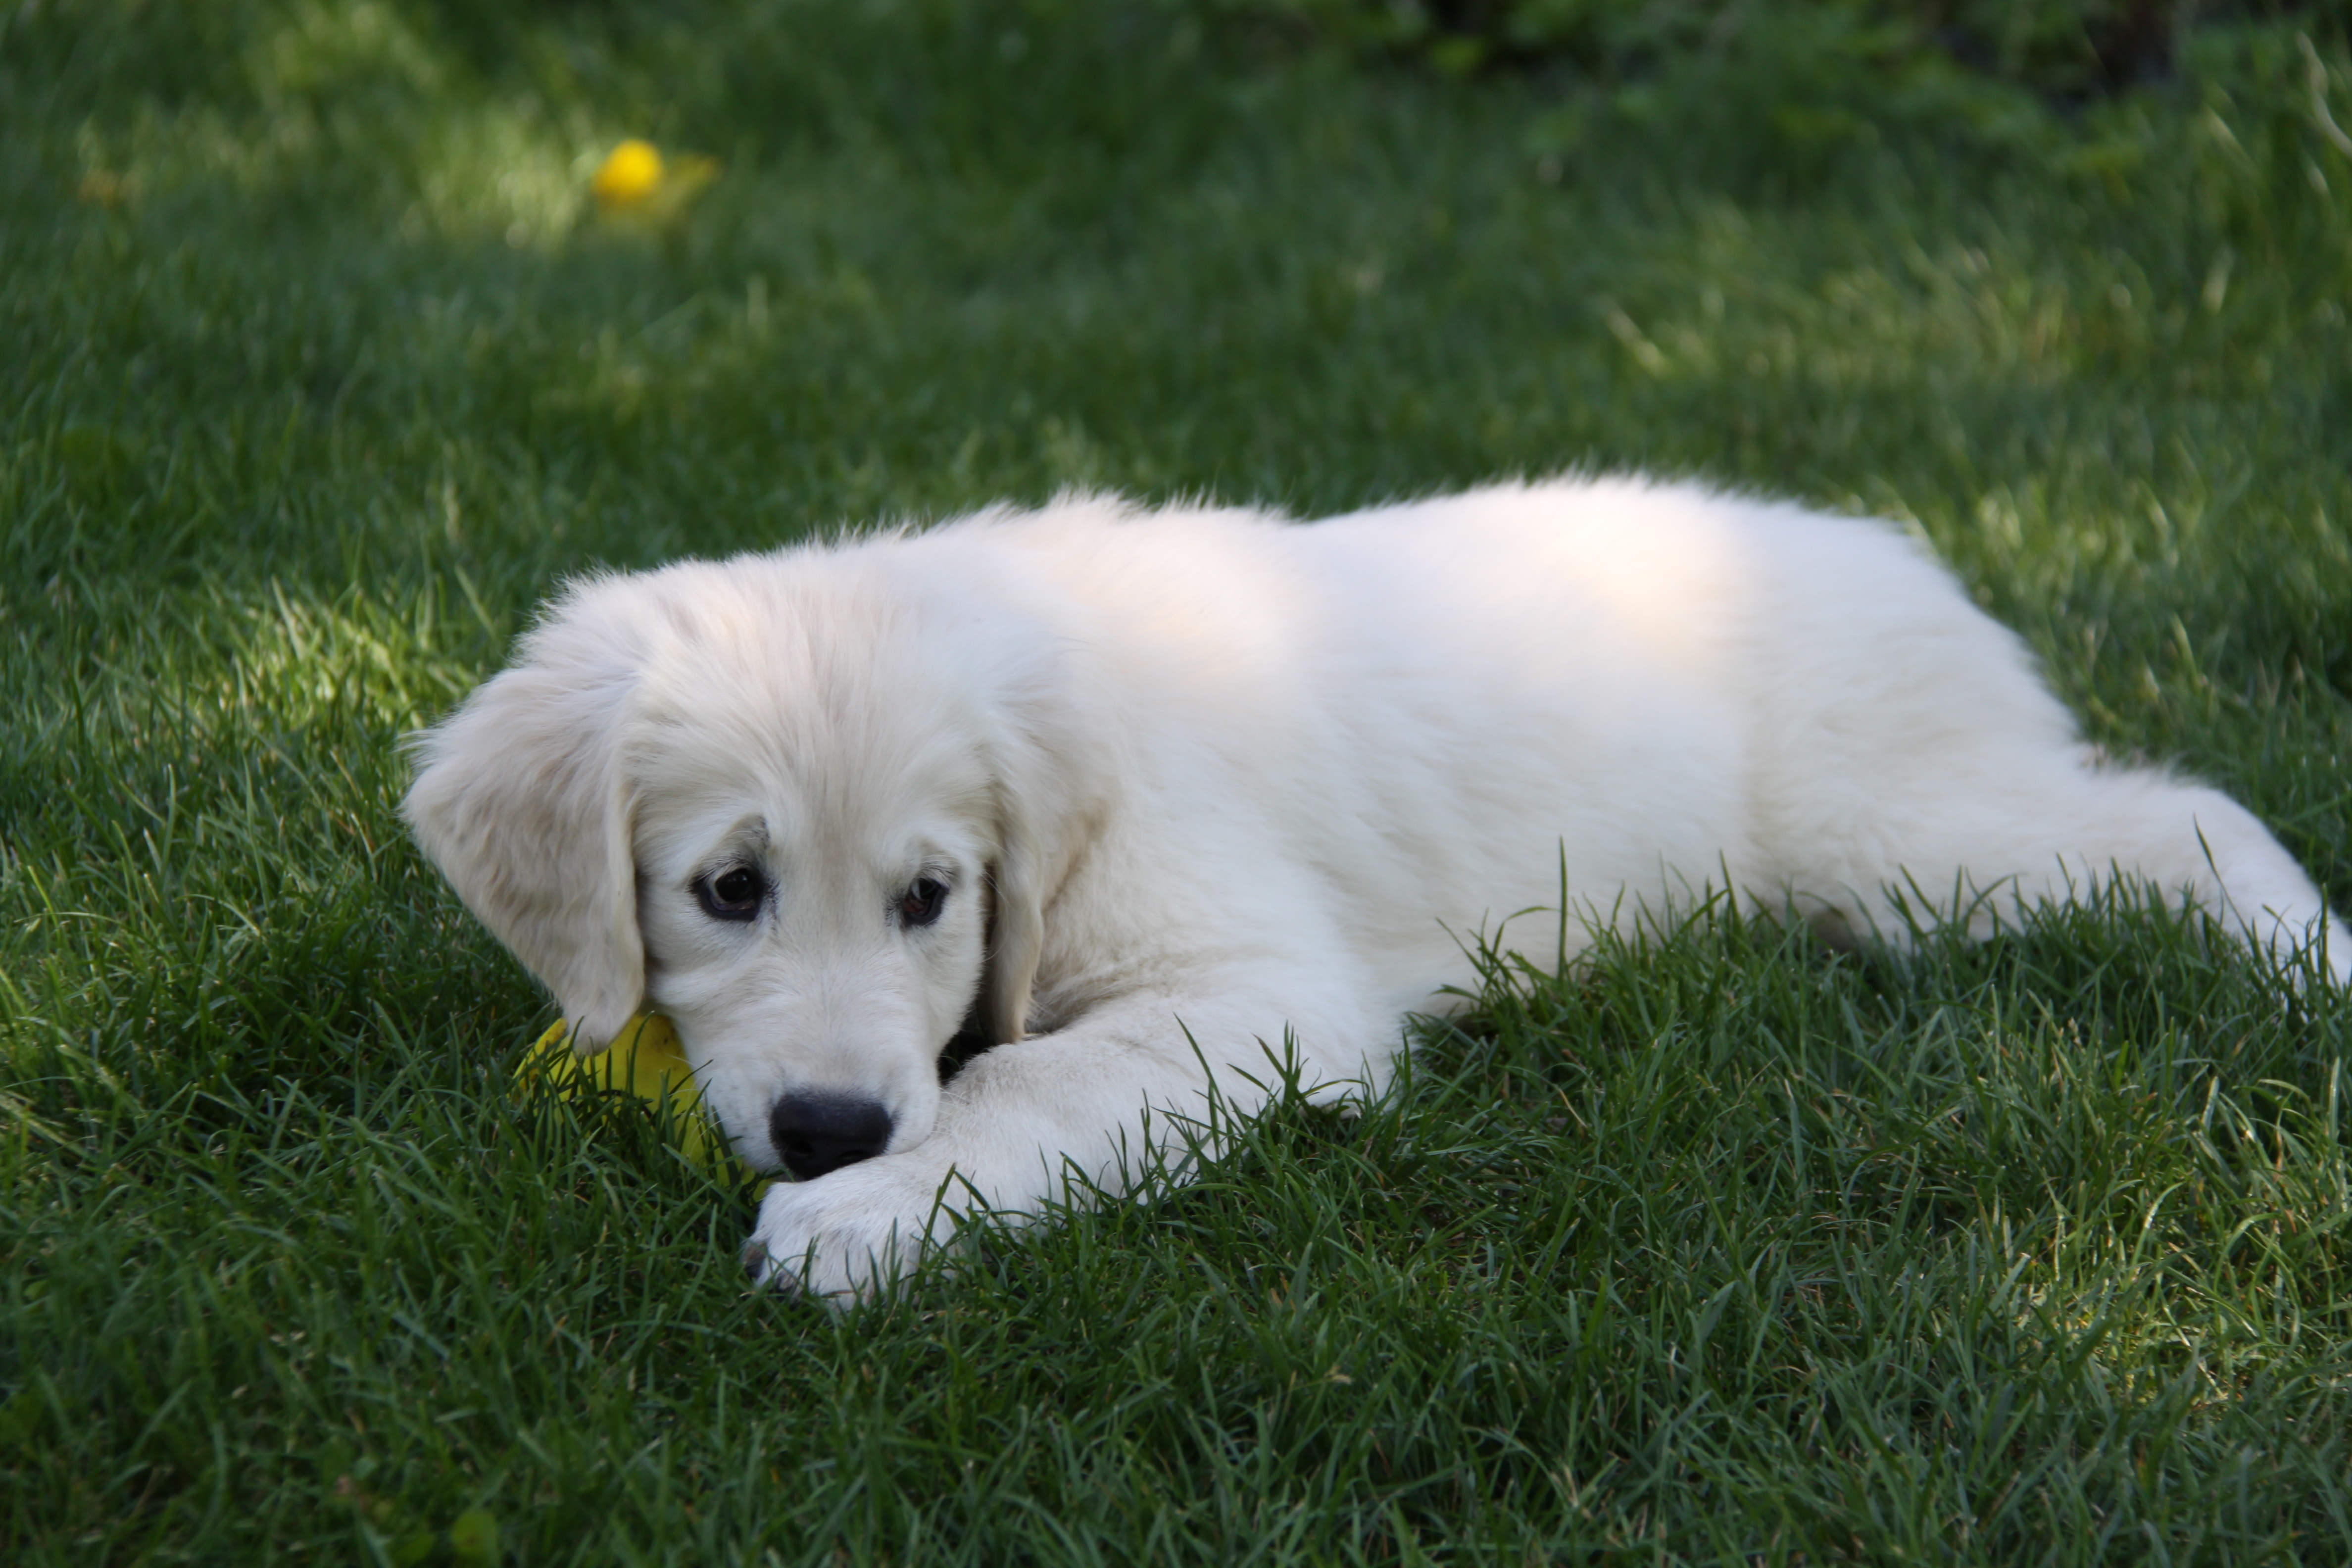
white, puppy, dog, mammal, golden retriever, animals, vertebrate, dog breed, retriever, each, dog like mammal, carnivoran, dog breed group, slovak cuvac